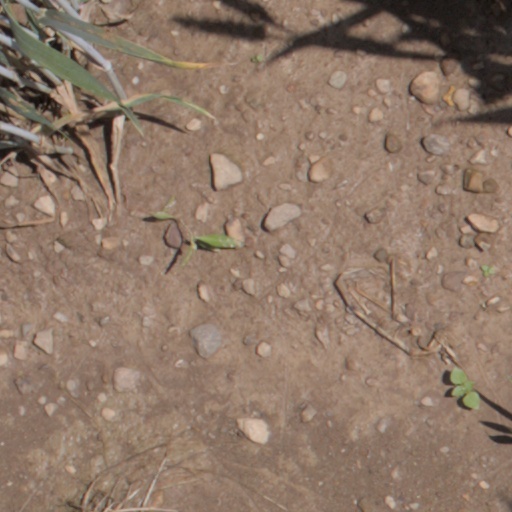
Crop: wheat